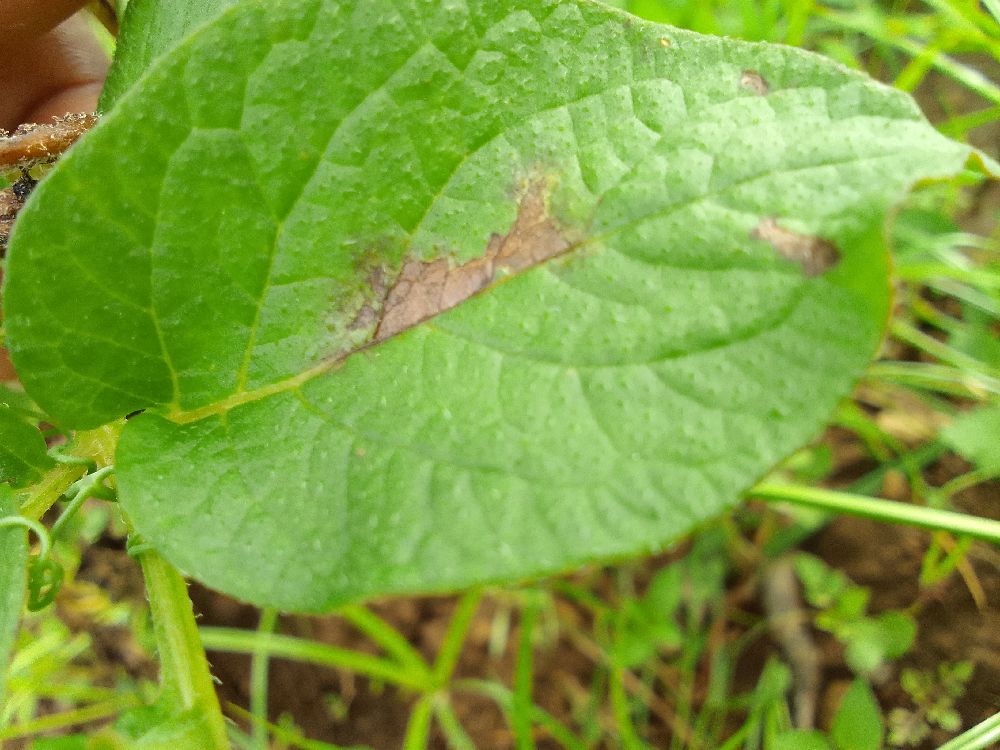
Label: Late blight